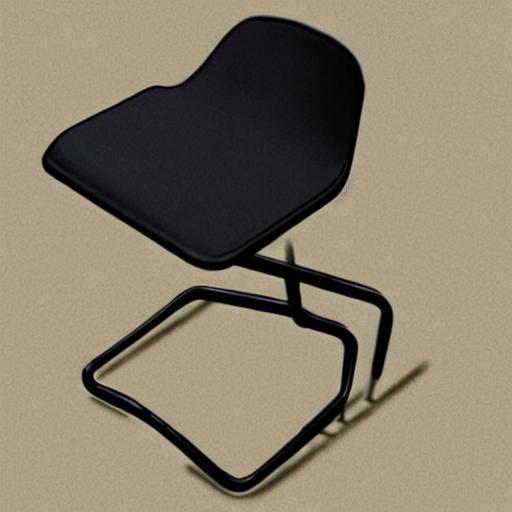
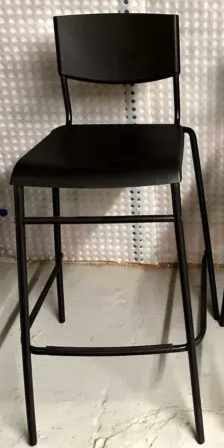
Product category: stool
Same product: no